Salem Willows

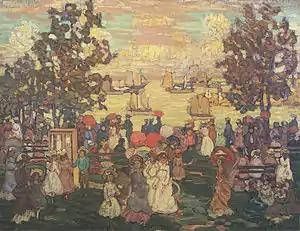
Artist Maurice Prendergast drew inspiration from the scenic Salem Willows Park for his 1904 painting "Salem Willows".

Negro Election Day, formerly called, Salem Black Picnic Day,(until 2019) and the “Colored People’s Picnic” (until 1968), "Church Picnic" and "Sunday Picnic" is a celebration of historical significance; "The First Black Voting System" and in 2022, it will celebrate its 282nd anniversary. Salem was one of a few Massachusetts towns in which Black people voted to elect a Black Governor who would serve as a judge, mediator, and liaison for the Black community. Negro Election Day's first celebration was in 1741 and its first elected King/Governor was Black King Pompey. He resided in Lynn on the Saugus River, which eventually became the Town of Saugus. 26 enslaved people gathering to present Black King Pompey and celebrate this daylong coronation.